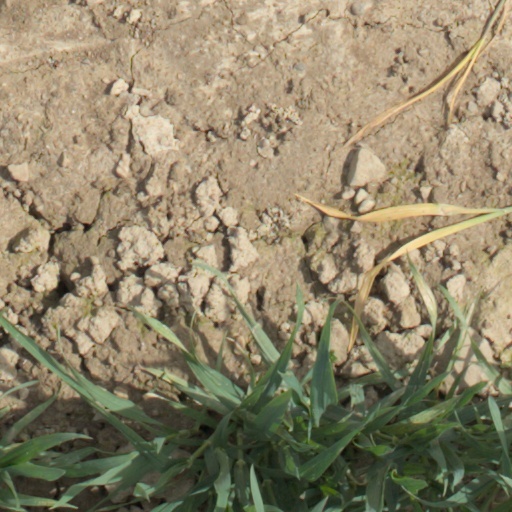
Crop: wheat